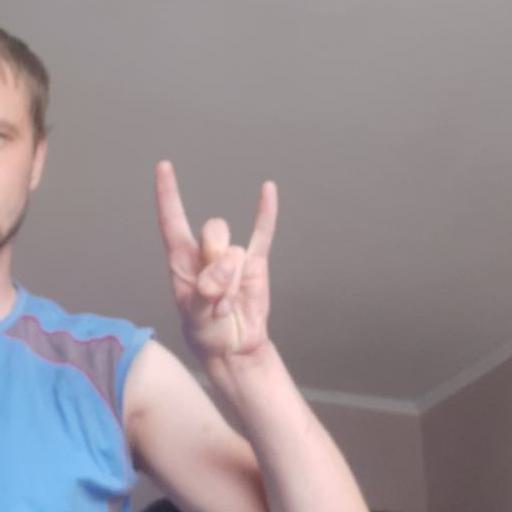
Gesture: rock